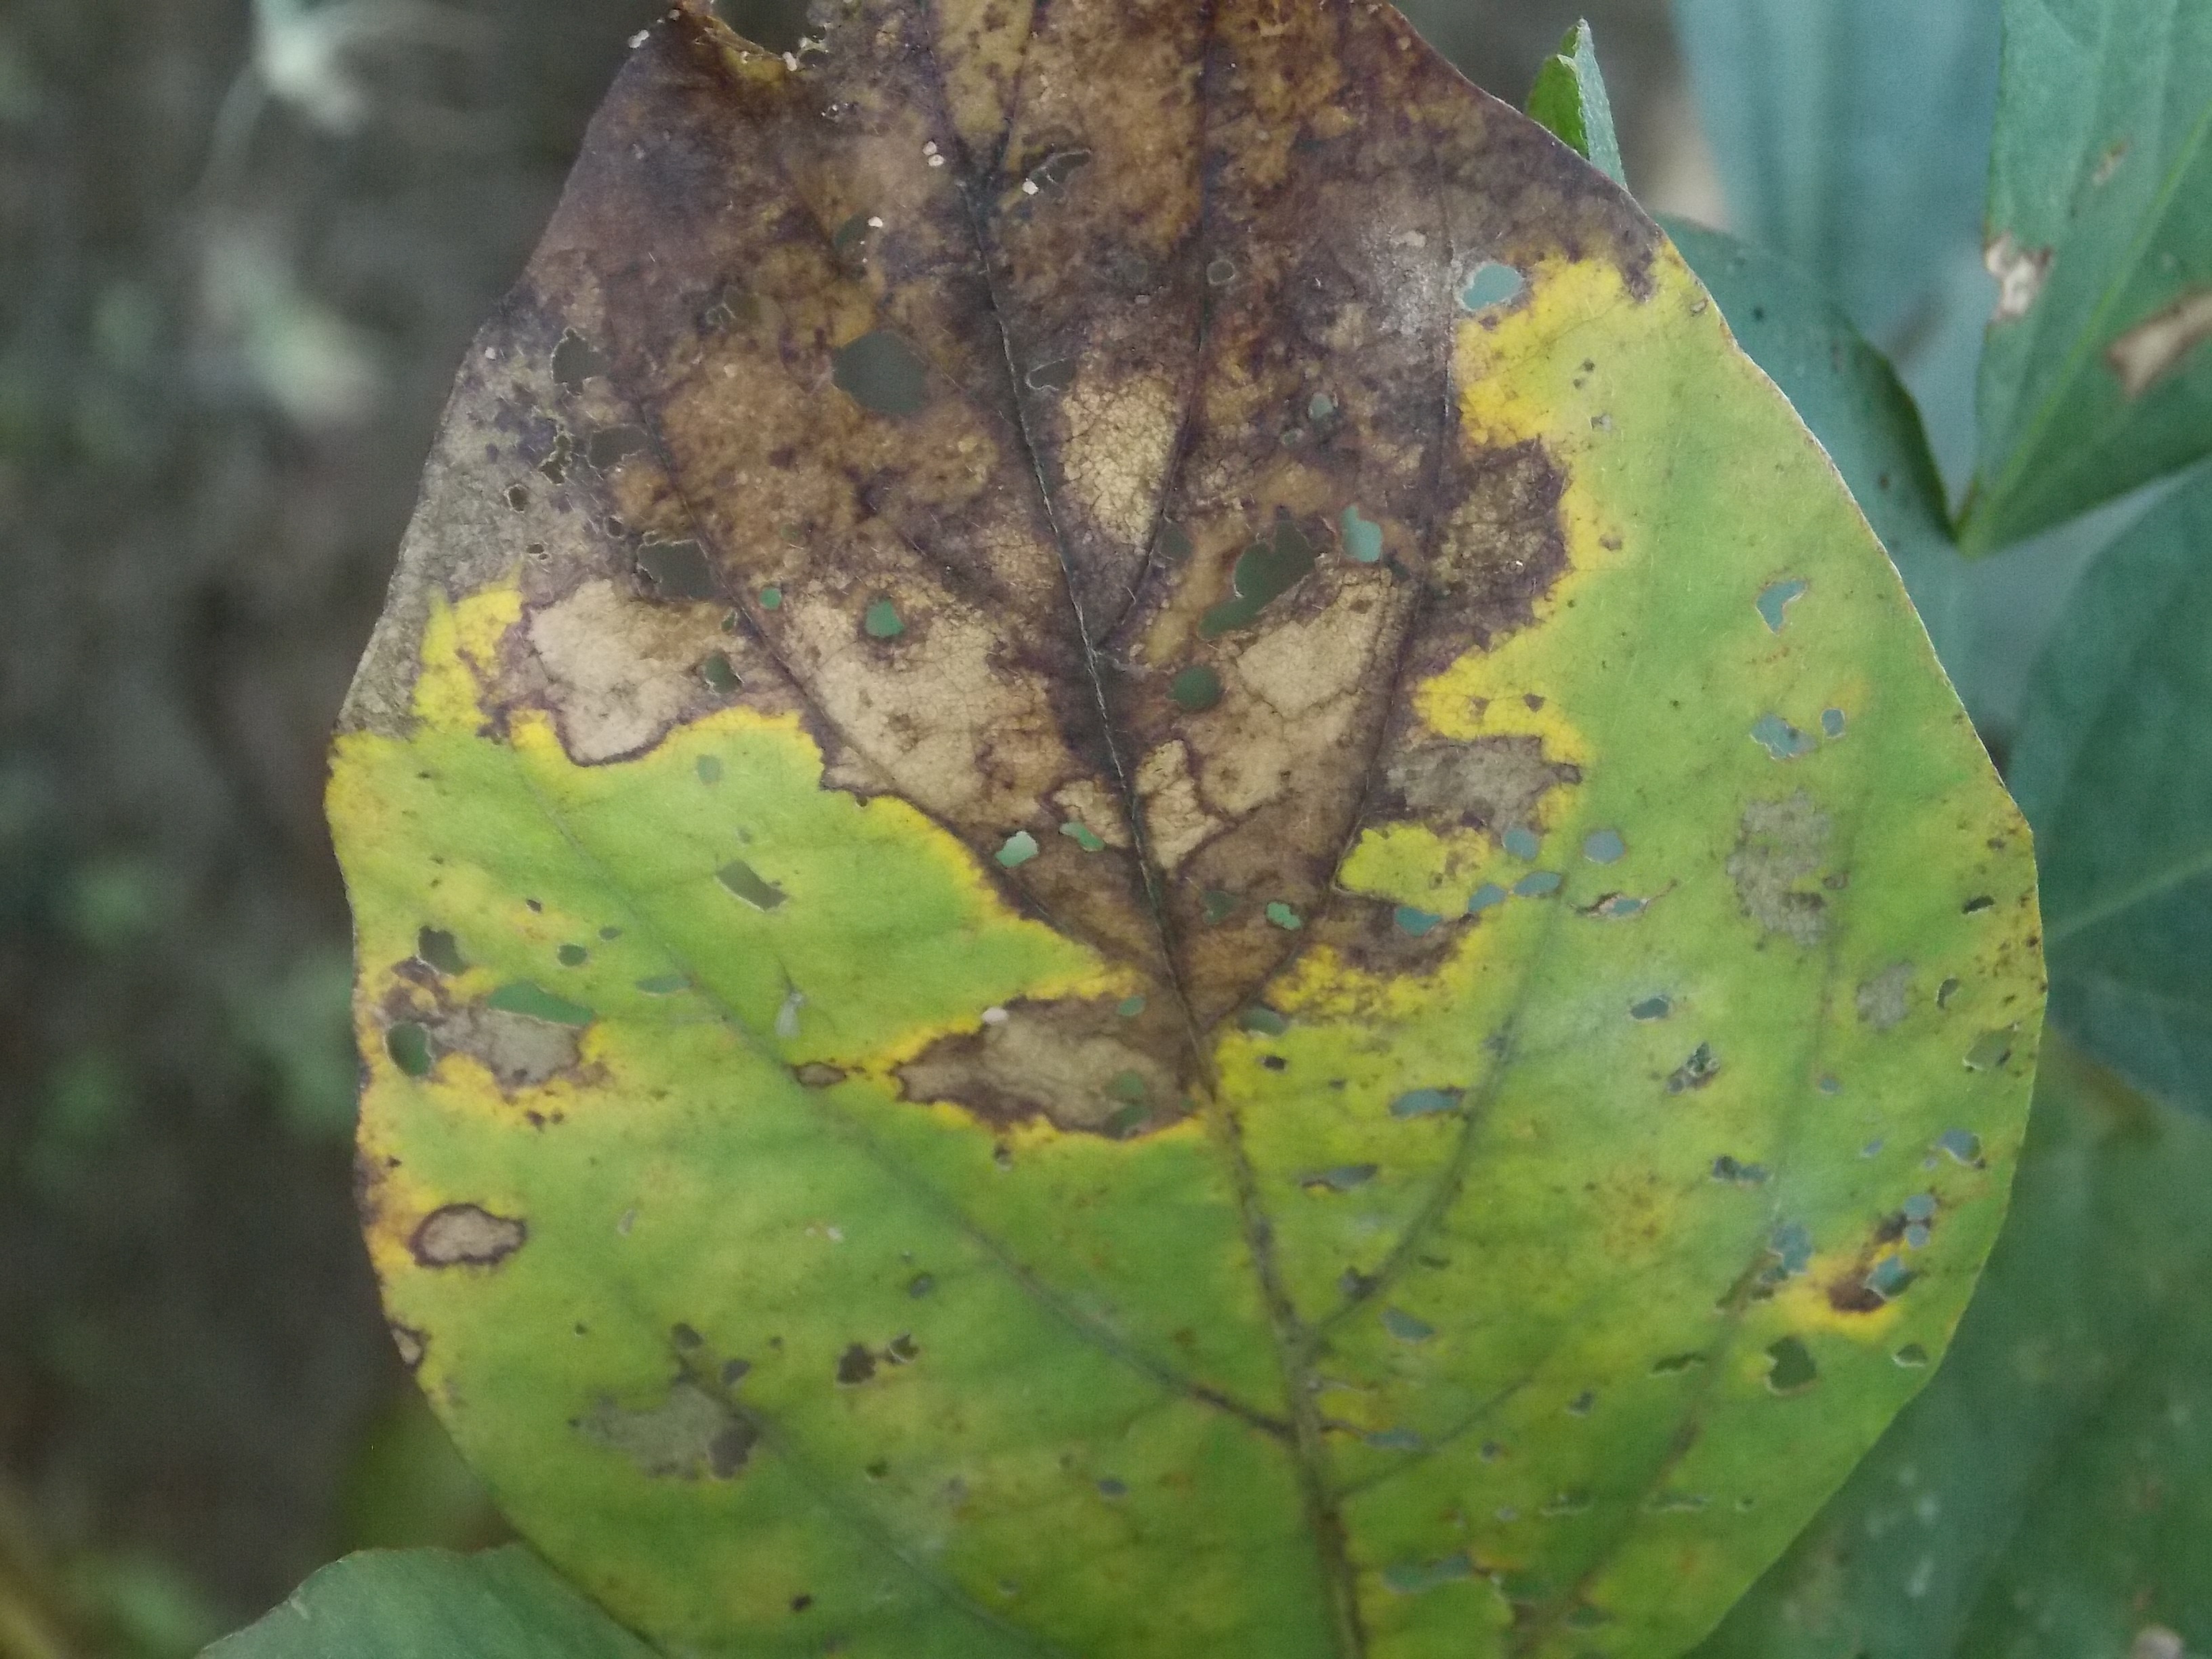
Label: Disease